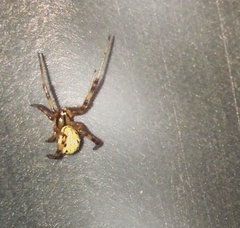
Species: Lactrodectus_hesperus